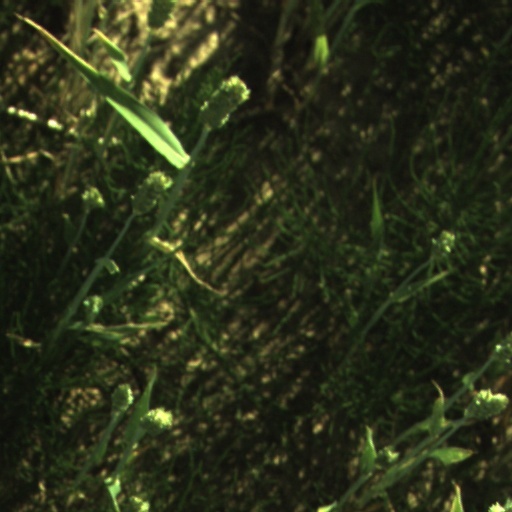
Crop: wheat